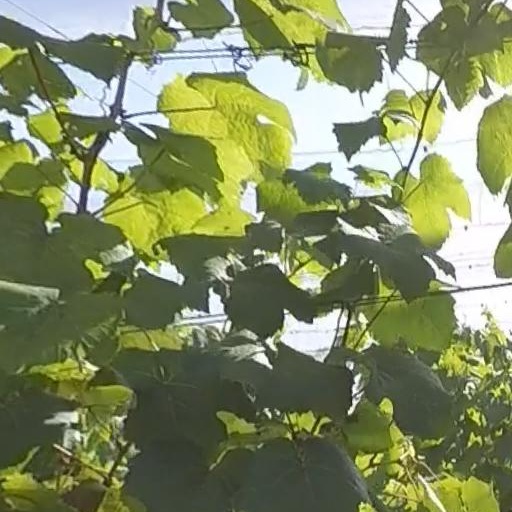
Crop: grape